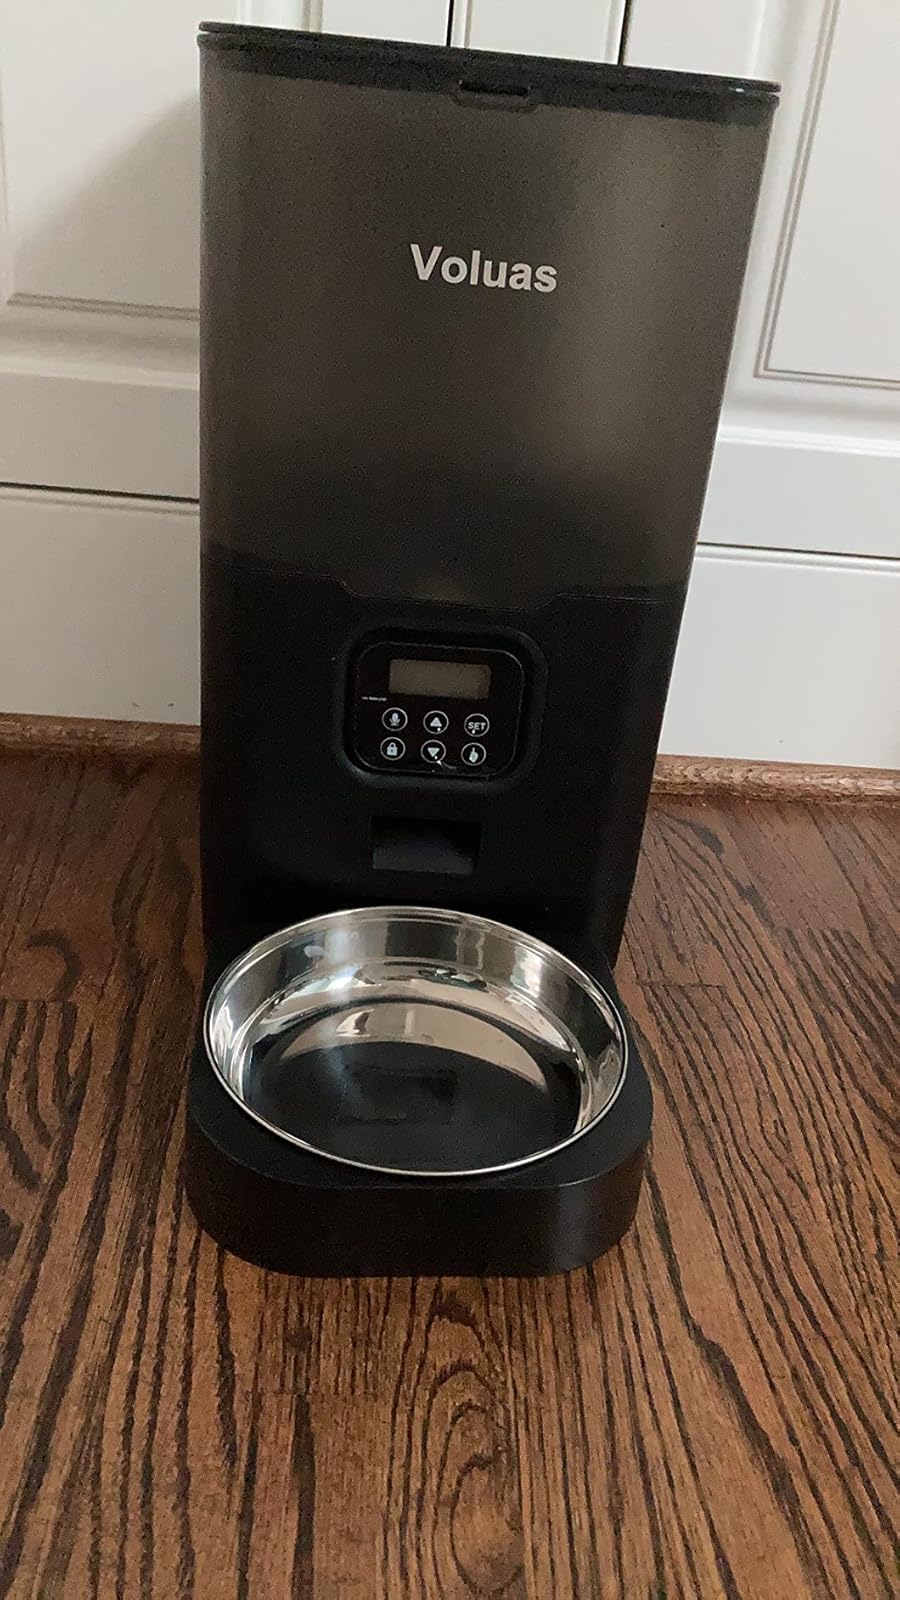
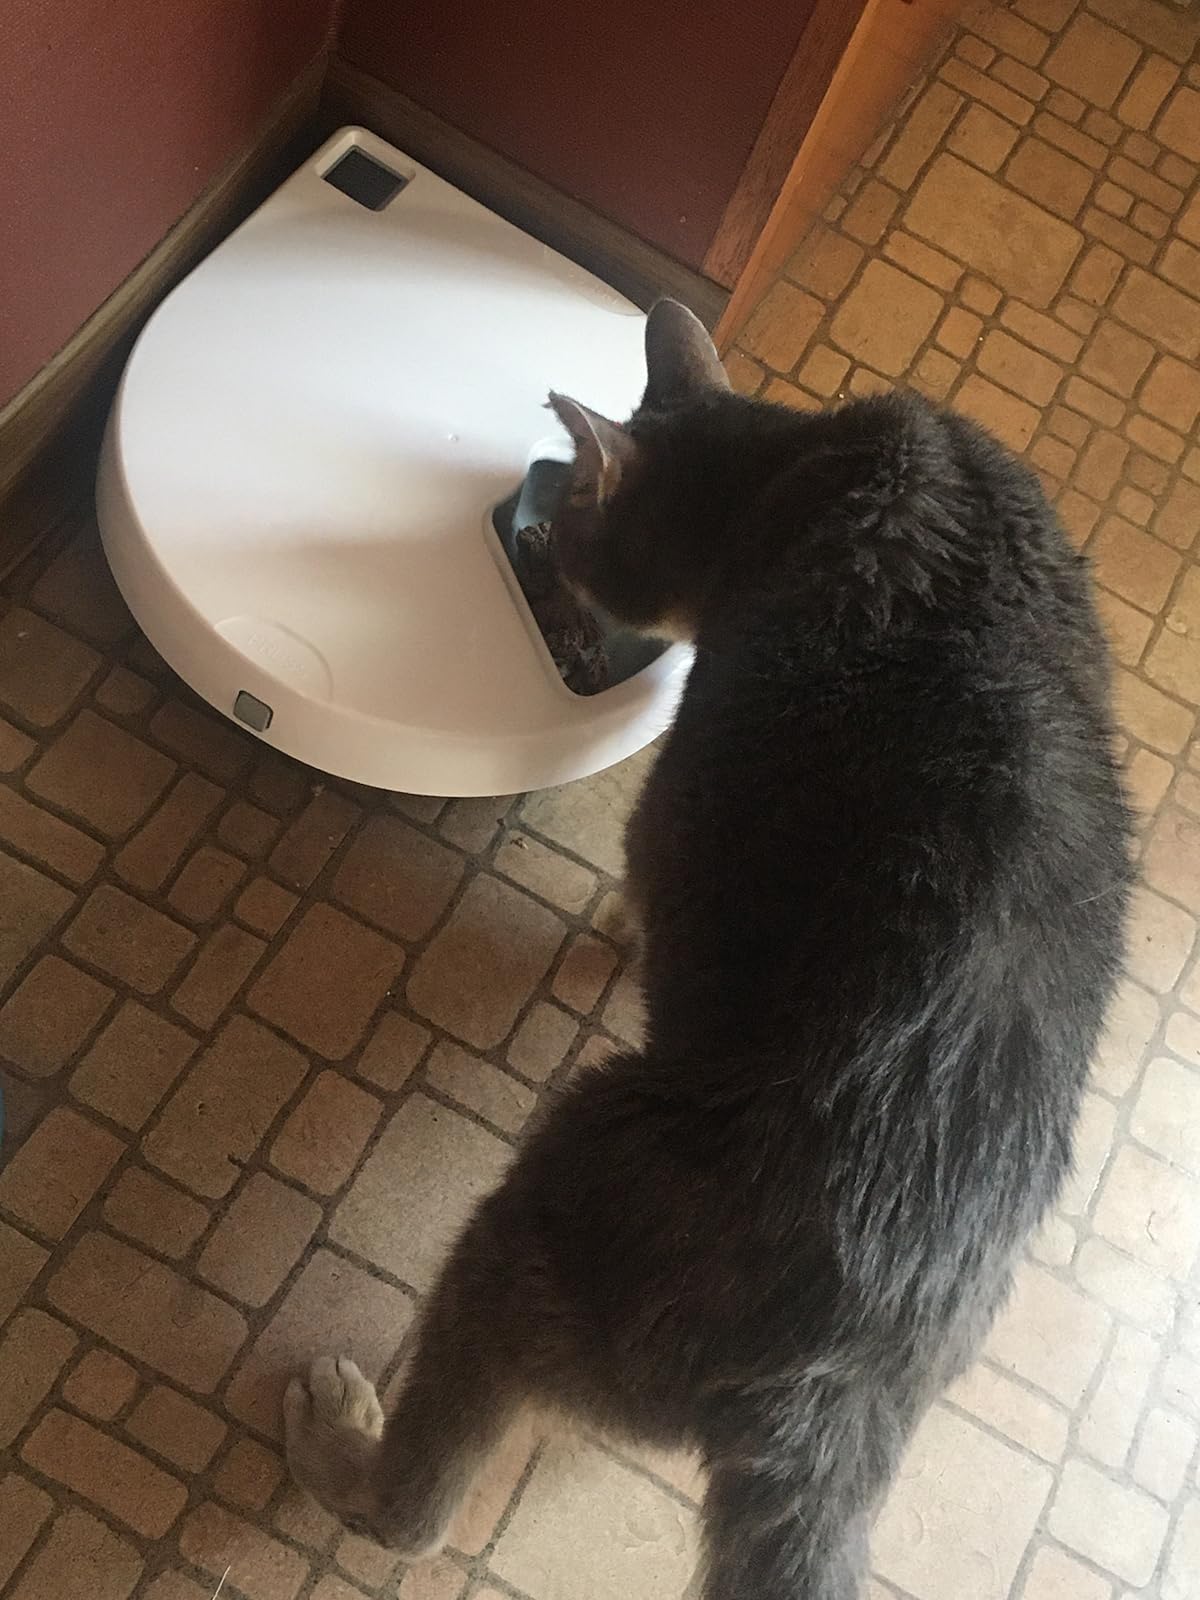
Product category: items_feeder
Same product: no